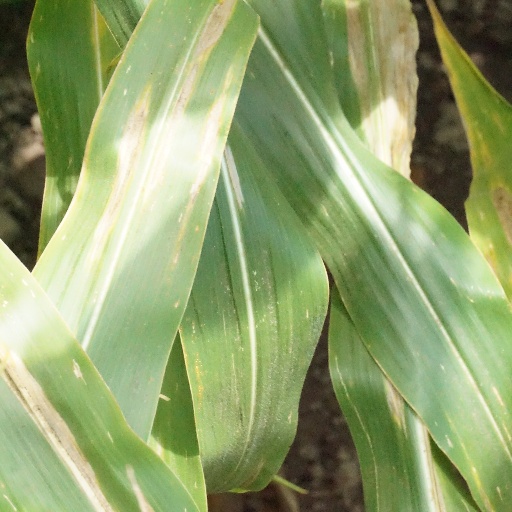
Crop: maize; corn